Bobcat

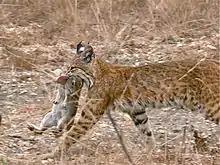
With a rabbit

Bobcat activities are confined to well-defined territories, which vary in size depending on the sex and the distribution of prey. The home range is marked with feces, urine scent, and by clawing prominent trees in the area. In its territory, the bobcat has numerous places of shelter, usually a main den, and several auxiliary shelters on the outer extent of its range, such as hollow logs, brush piles, thickets, or under rock ledges. Its den smells strongly of the bobcat.